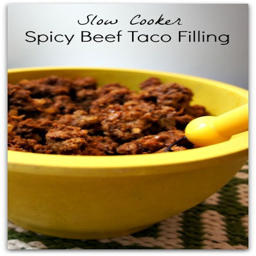
culinary tool filling ... ingredients !